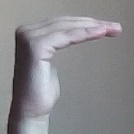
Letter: haa